Harry Watrous

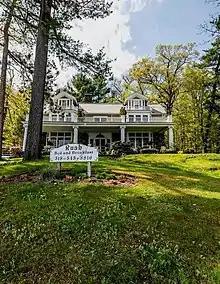
<a href="http%3A//perfmar.com/the-house-that-harry-and-elizabeth-watrous-built/">"The House that Harry and Elizabeth Watrous Built"

on Lake George in 1907, until recently the Ruah Bed and Breakfast.From 1891, Harry and Elizabeth spent their summers at Lake George in Hague, New York. An avid fisherman, Harry "won the distinction of catching the largest salmon trout" (at 24 pounds) ever taken from the lake. He was also an avid boater, owning two steam yachts christened "Ruth" and "Camper", and winning trophies in the annual sailboat regatta.